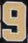
Number: 9